USS Leyden (1865)

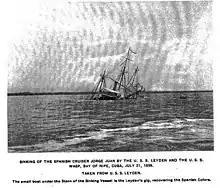
The small boat under the stern of the sinking "Jorge Juan " is "Leyden"s gig, recovering the Spanish colours

"Leyden" was launched in 1865 by James Tetlow, Chelsea, Massachusetts. From 1866 to 1879 she operated as a yard tug at the Boston Navy Yard, performing various harbor duties out of Boston, Massachusetts, until reassigned to Portsmouth, New Hampshire, in 1879. Leyden served there until 1897, when she was assigned to Newport, Rhode Island. While the ship was near Boston on 26 August 1881, Seaman Michael Thornton jumped overboard and rescued a fellow sailor from drowning, for which he was awarded the Medal of Honor.